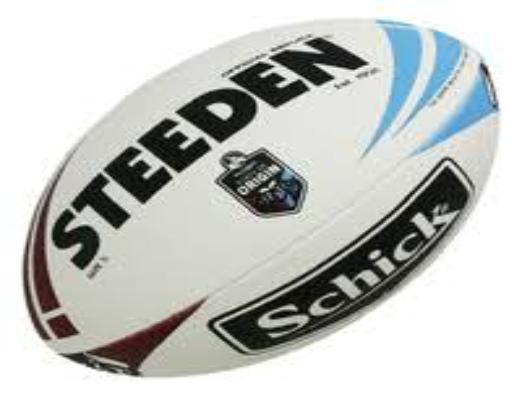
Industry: Sports